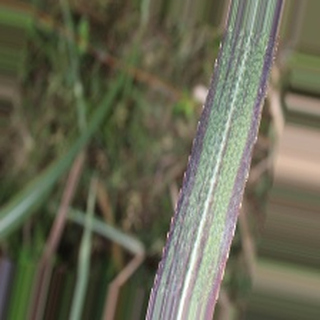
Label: sugarcane_bacterial_blight